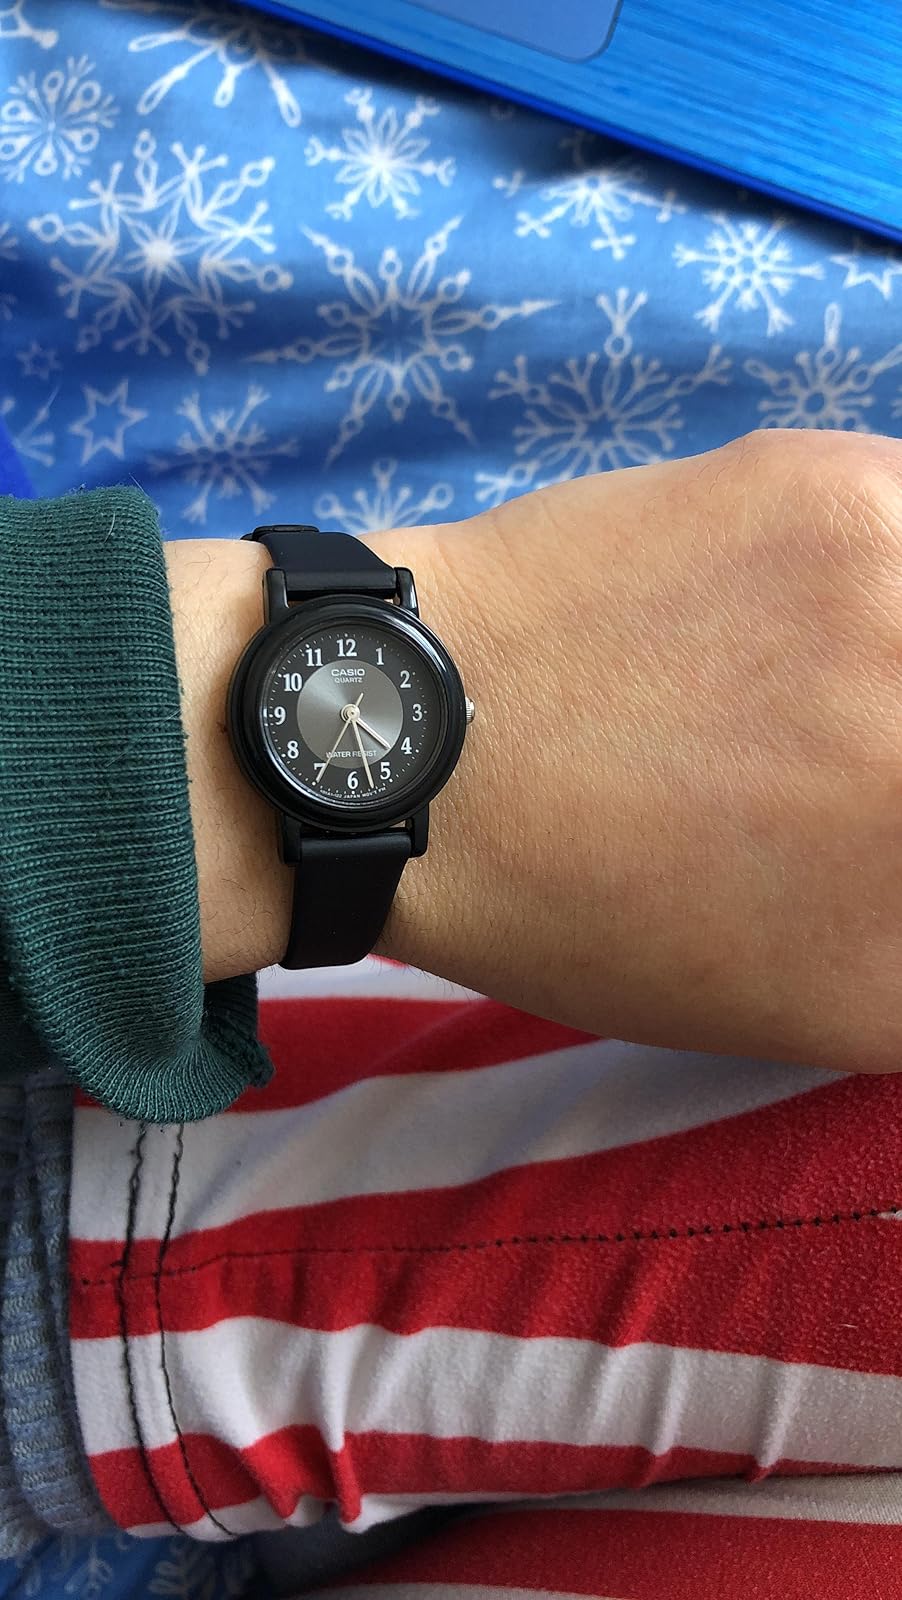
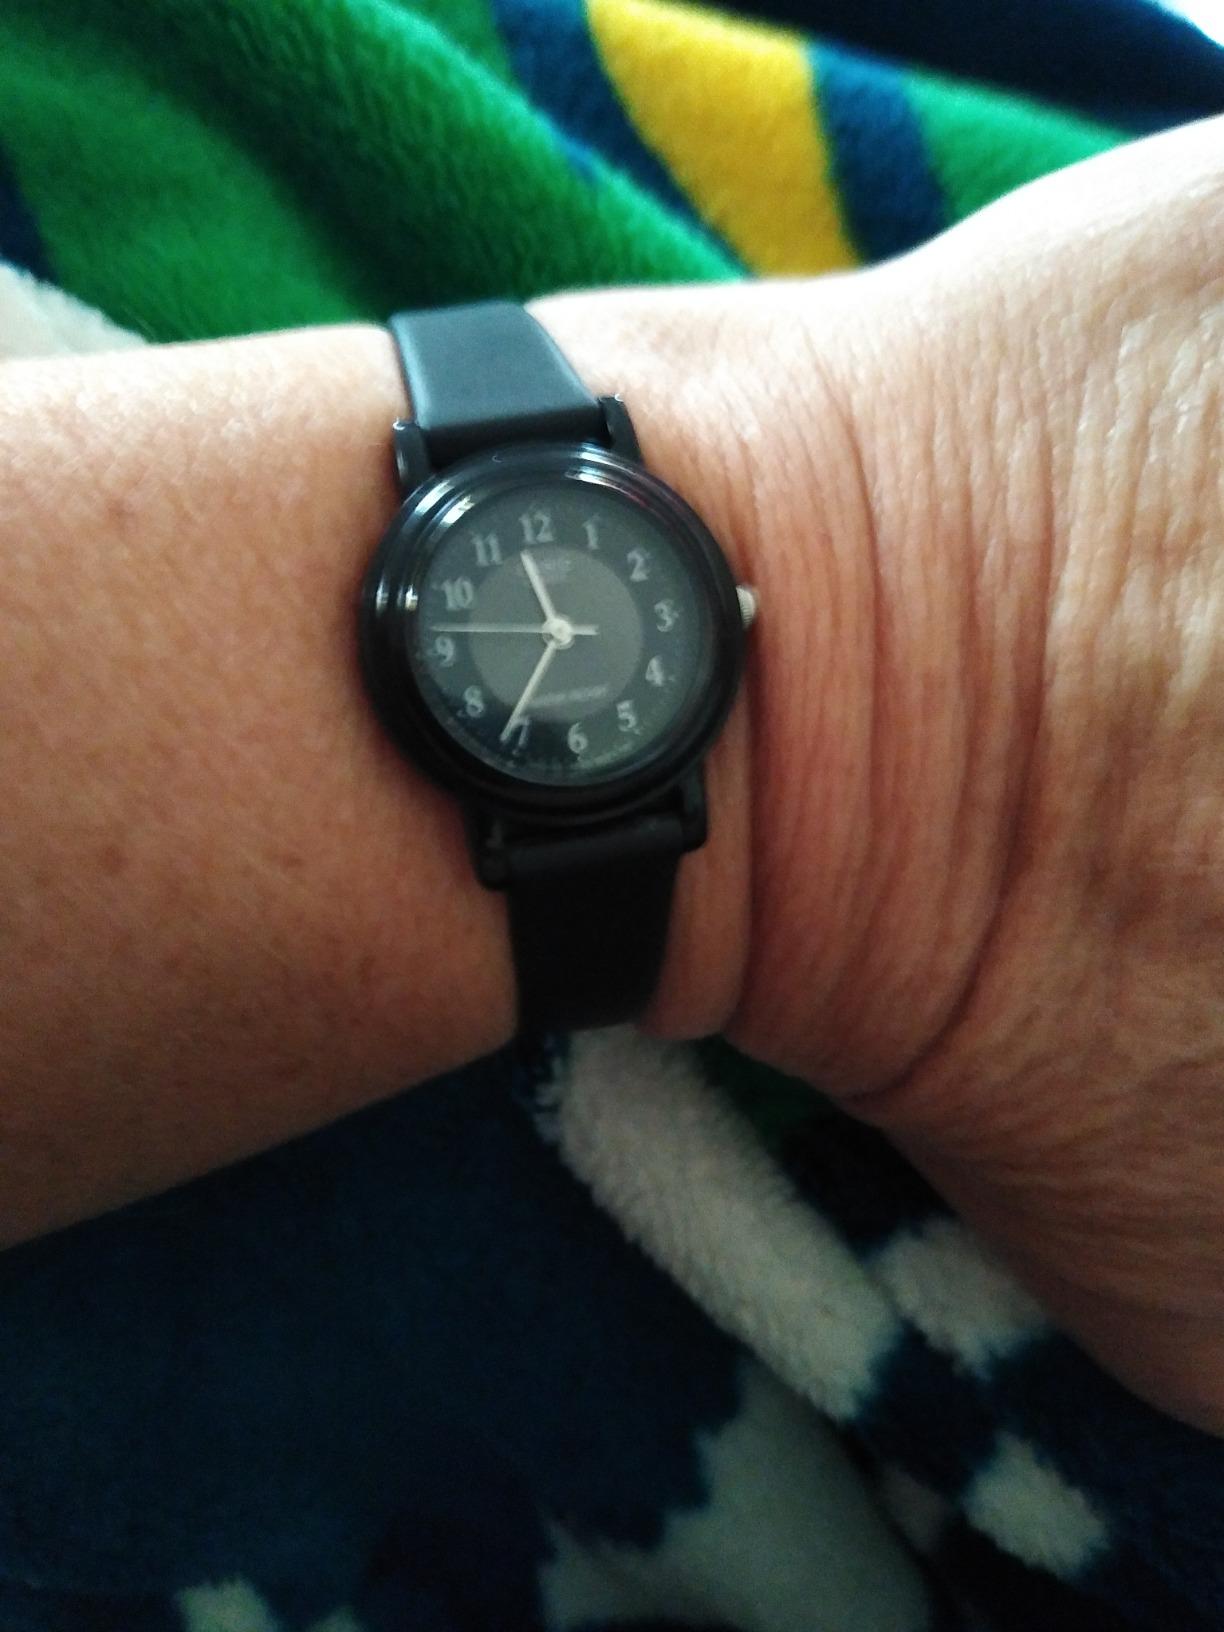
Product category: accessories_watch
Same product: yes